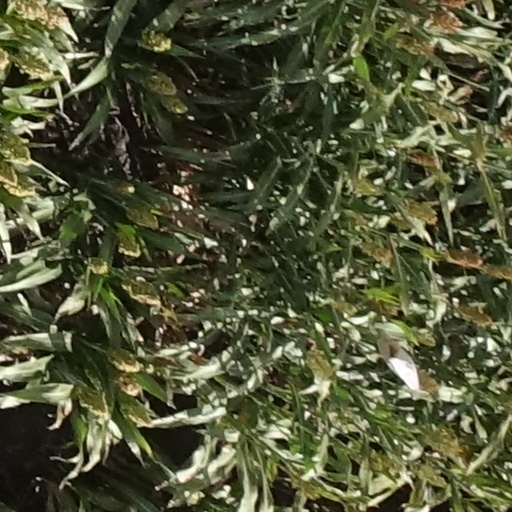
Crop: sorghum